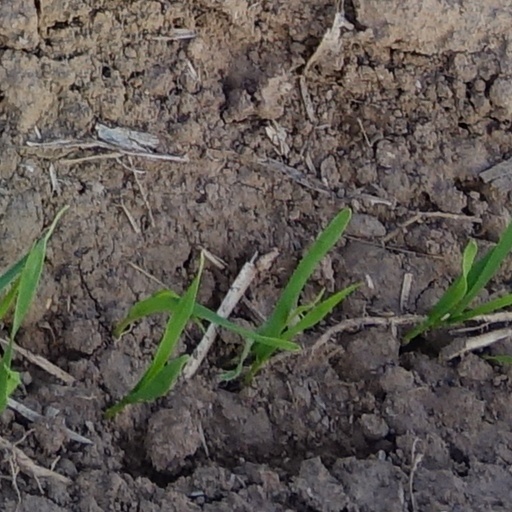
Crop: wheat